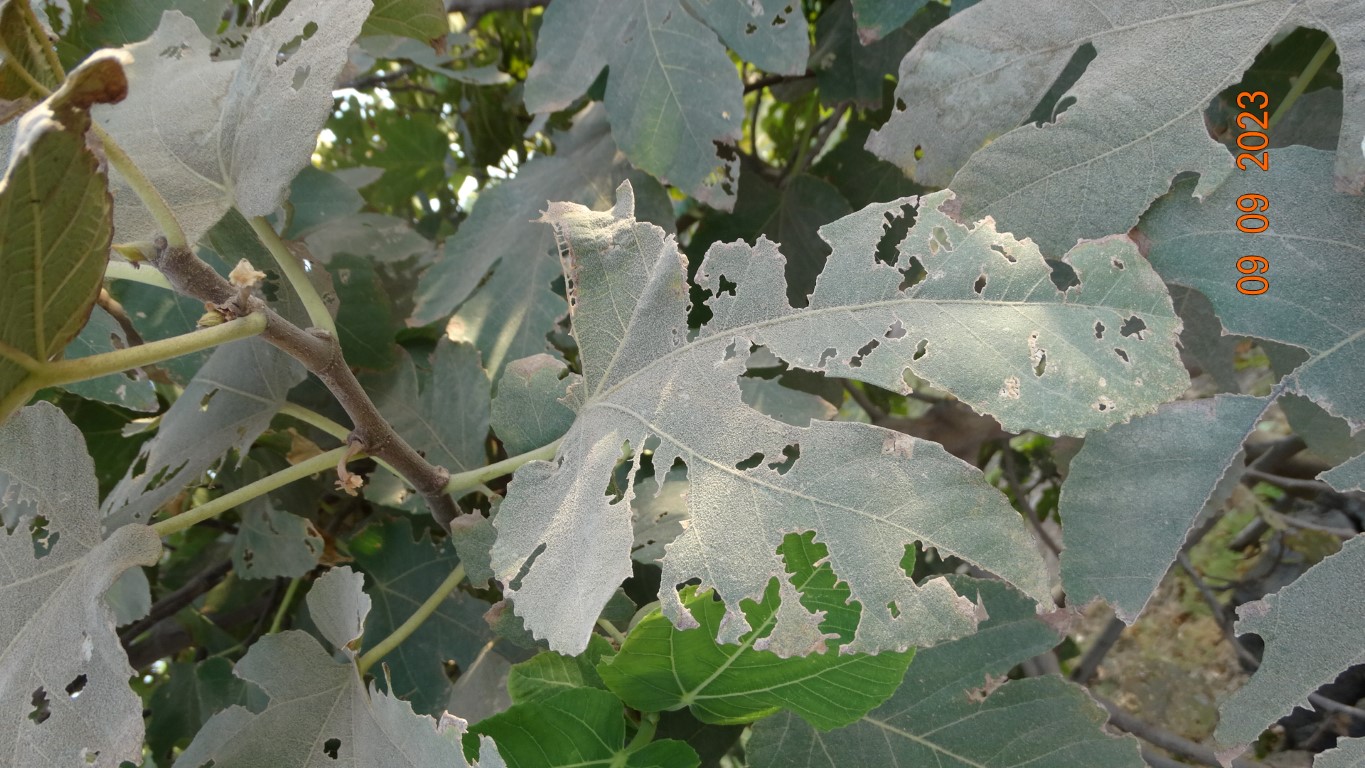
Label: infected